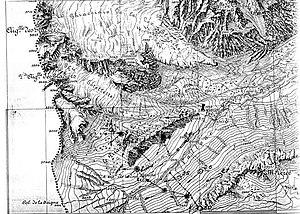
dettaglio della sistemazione difensiva del Sottosettore X/b (genio militare)